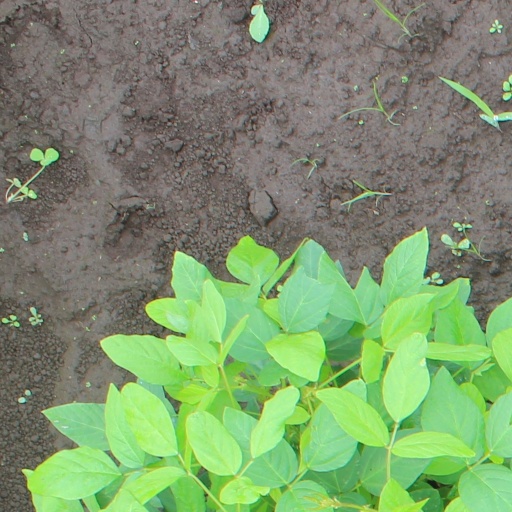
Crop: soybean